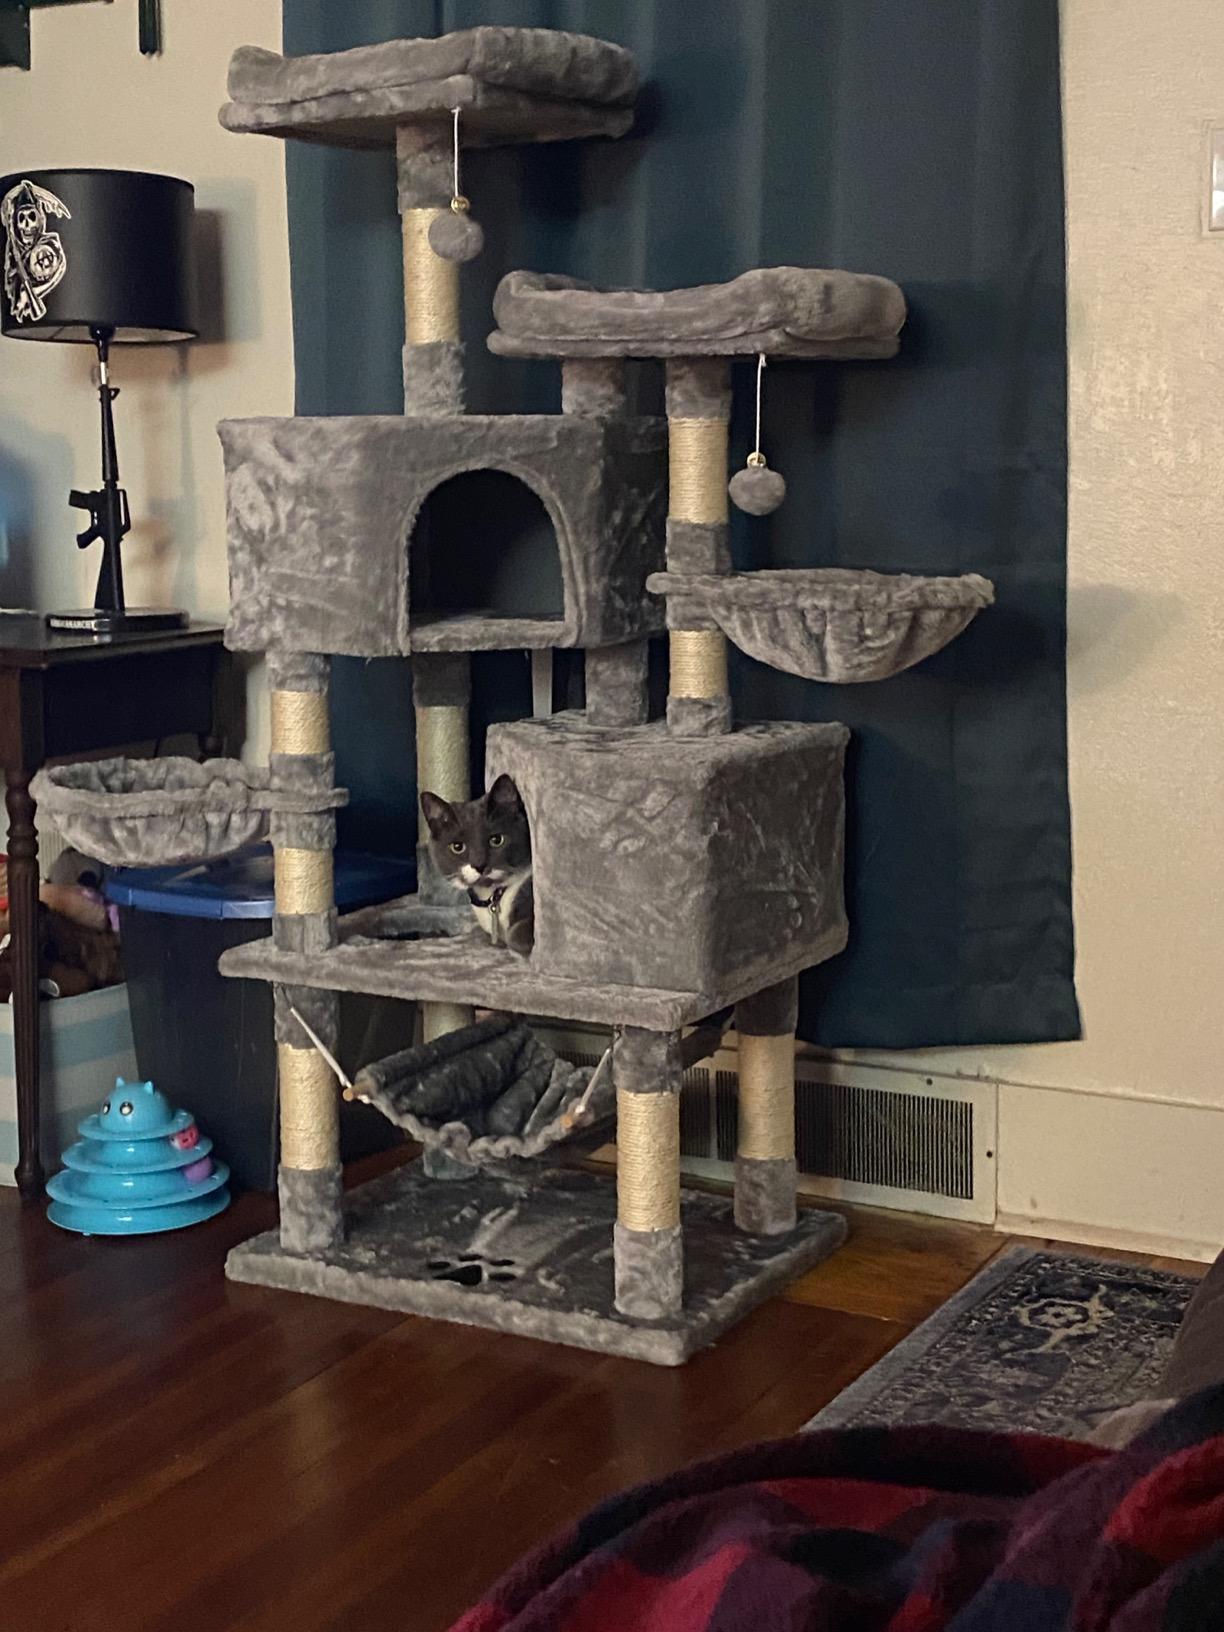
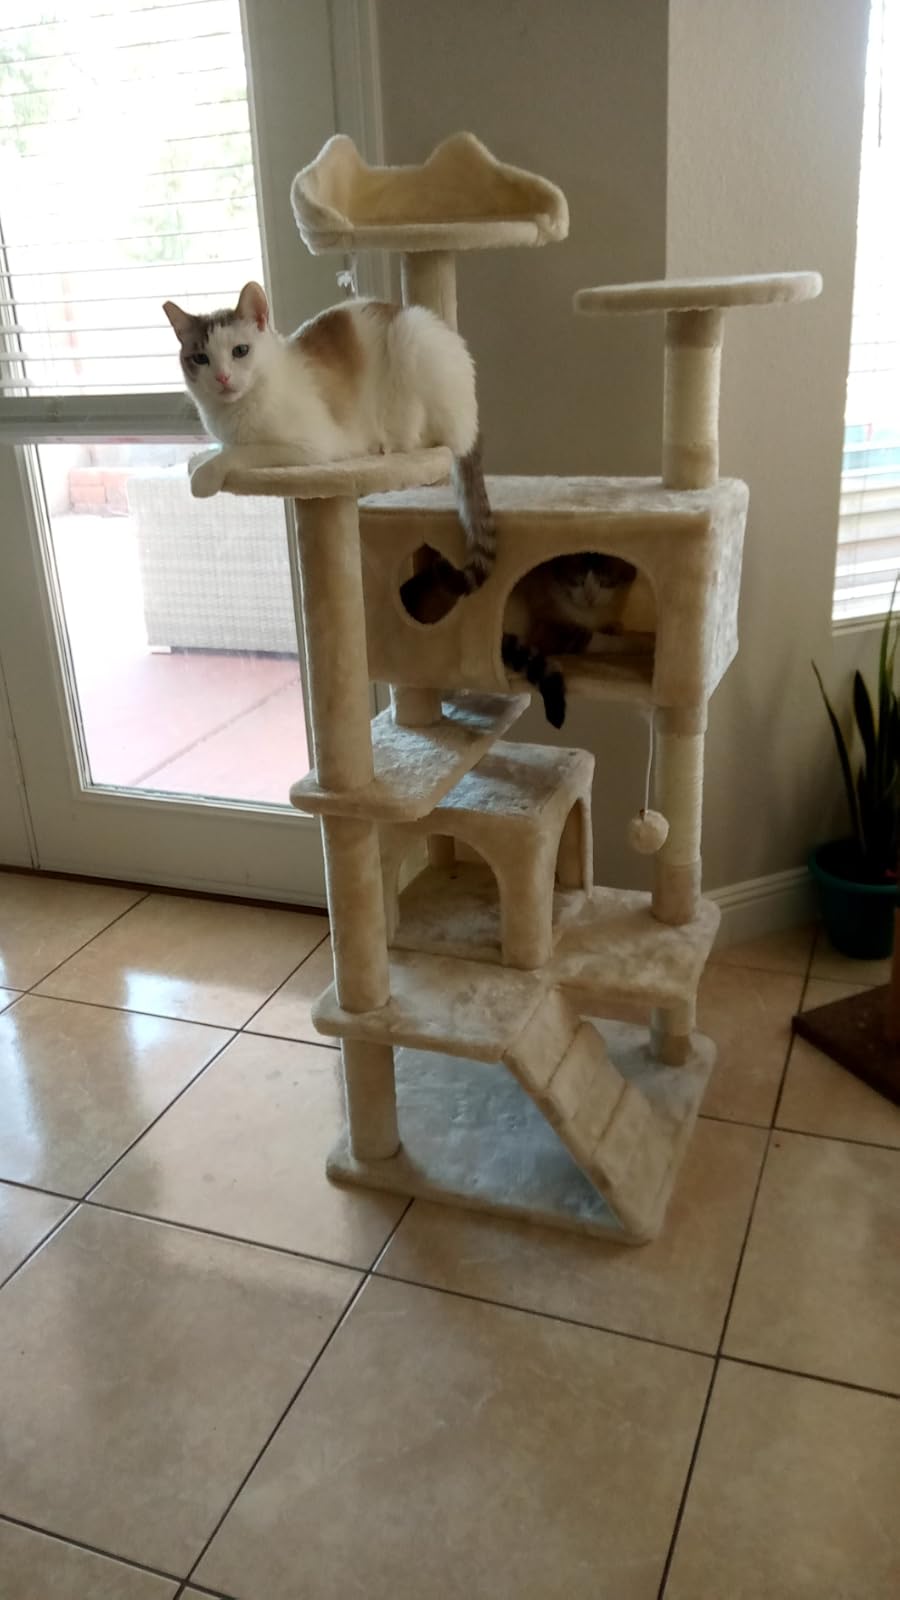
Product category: items_cat tree
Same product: no